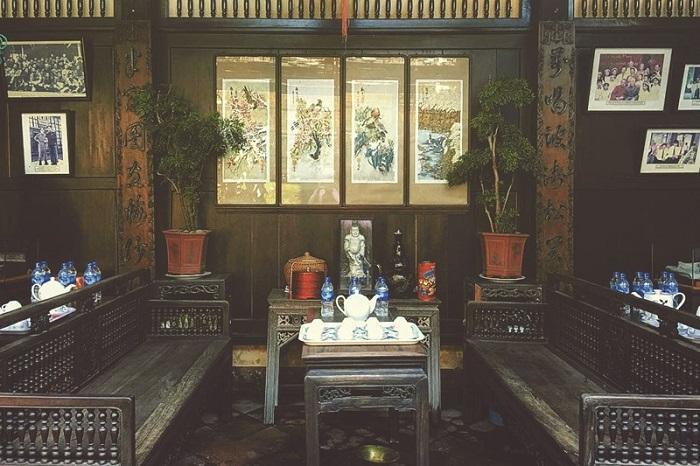
có một bộ bàn ghế gỗ xuất hiện trong căn nhà